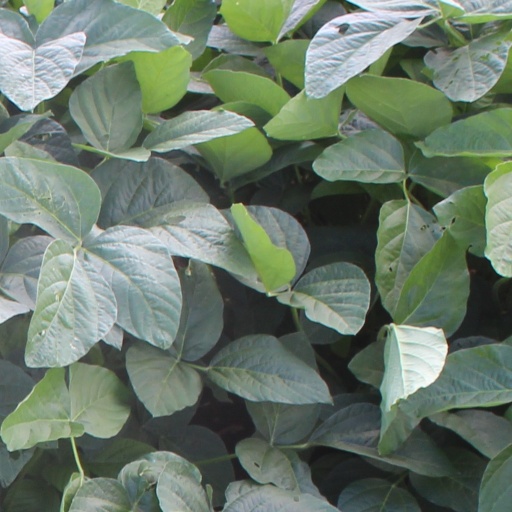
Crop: soybean